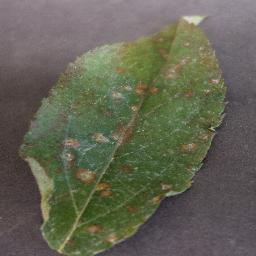
Label: Apple___Cedar_apple_rust